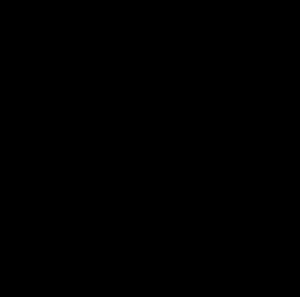
Une formule d'eulogie en islam est une phrase de louange ou de bénédiction que les musulmans pieux ont pris l'habitude de prononcer ou d'écrire après le nom d'Allah, de ses prophètes, en particulier Mahomet et d'autres personnages importants de l'islam.